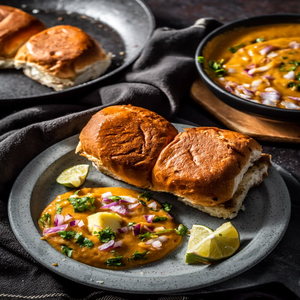
Dish: pavbhaji